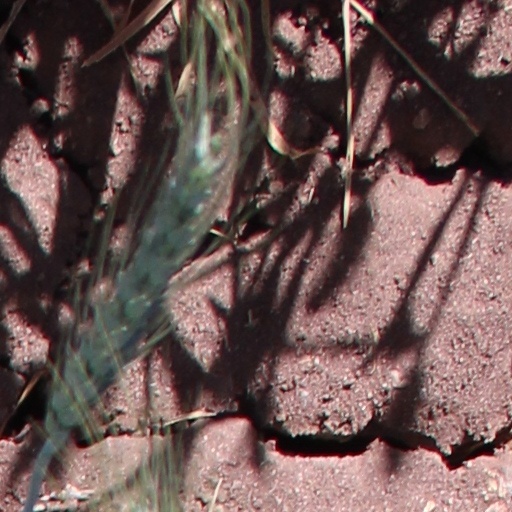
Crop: wheat